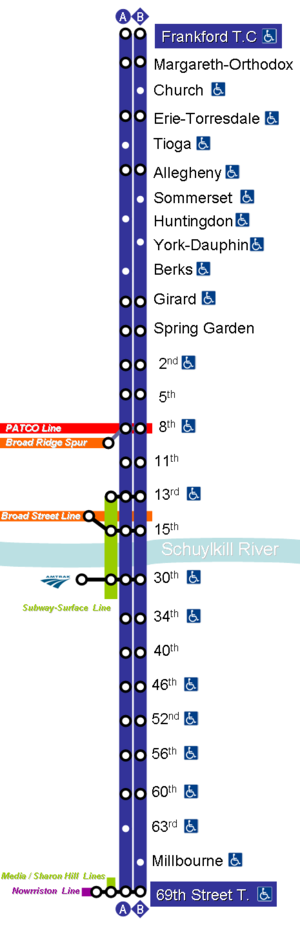
plan de la mfl
La Market-Frankford Line est la ligne bleue du métro de Philadelphie. Elle roule sur un tracé ouest-est en remontant vers le nord le long de la Delaware River.